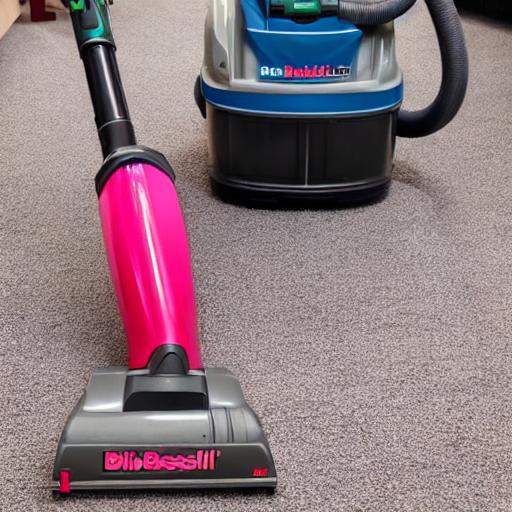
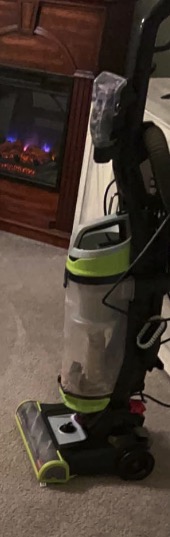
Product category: items_vacuum
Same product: no